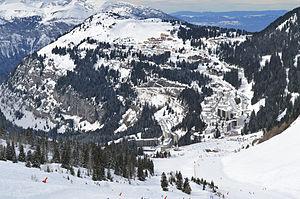
La liste des stations de sports d'hiver de Savoie présente l'ensemble des villages et stations de sports d'hiver situés sur le territoire de la Savoie, qui correspond aux deux départements français de la Savoie et de la Haute-Savoie.